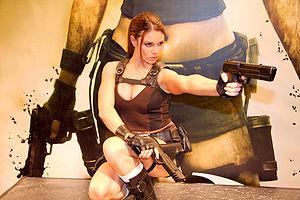
Alison Carroll, le modèle officiel pour Tomb Raider: Underworld, lors du Festival du jeu vidéo 2008 (Paris, France). Русский: Элисон Кэрролл, в роли модели Лары Крофт для Tomb Raider: Underworld на фестивале видеоигры 2008 год (Париж, Франция).